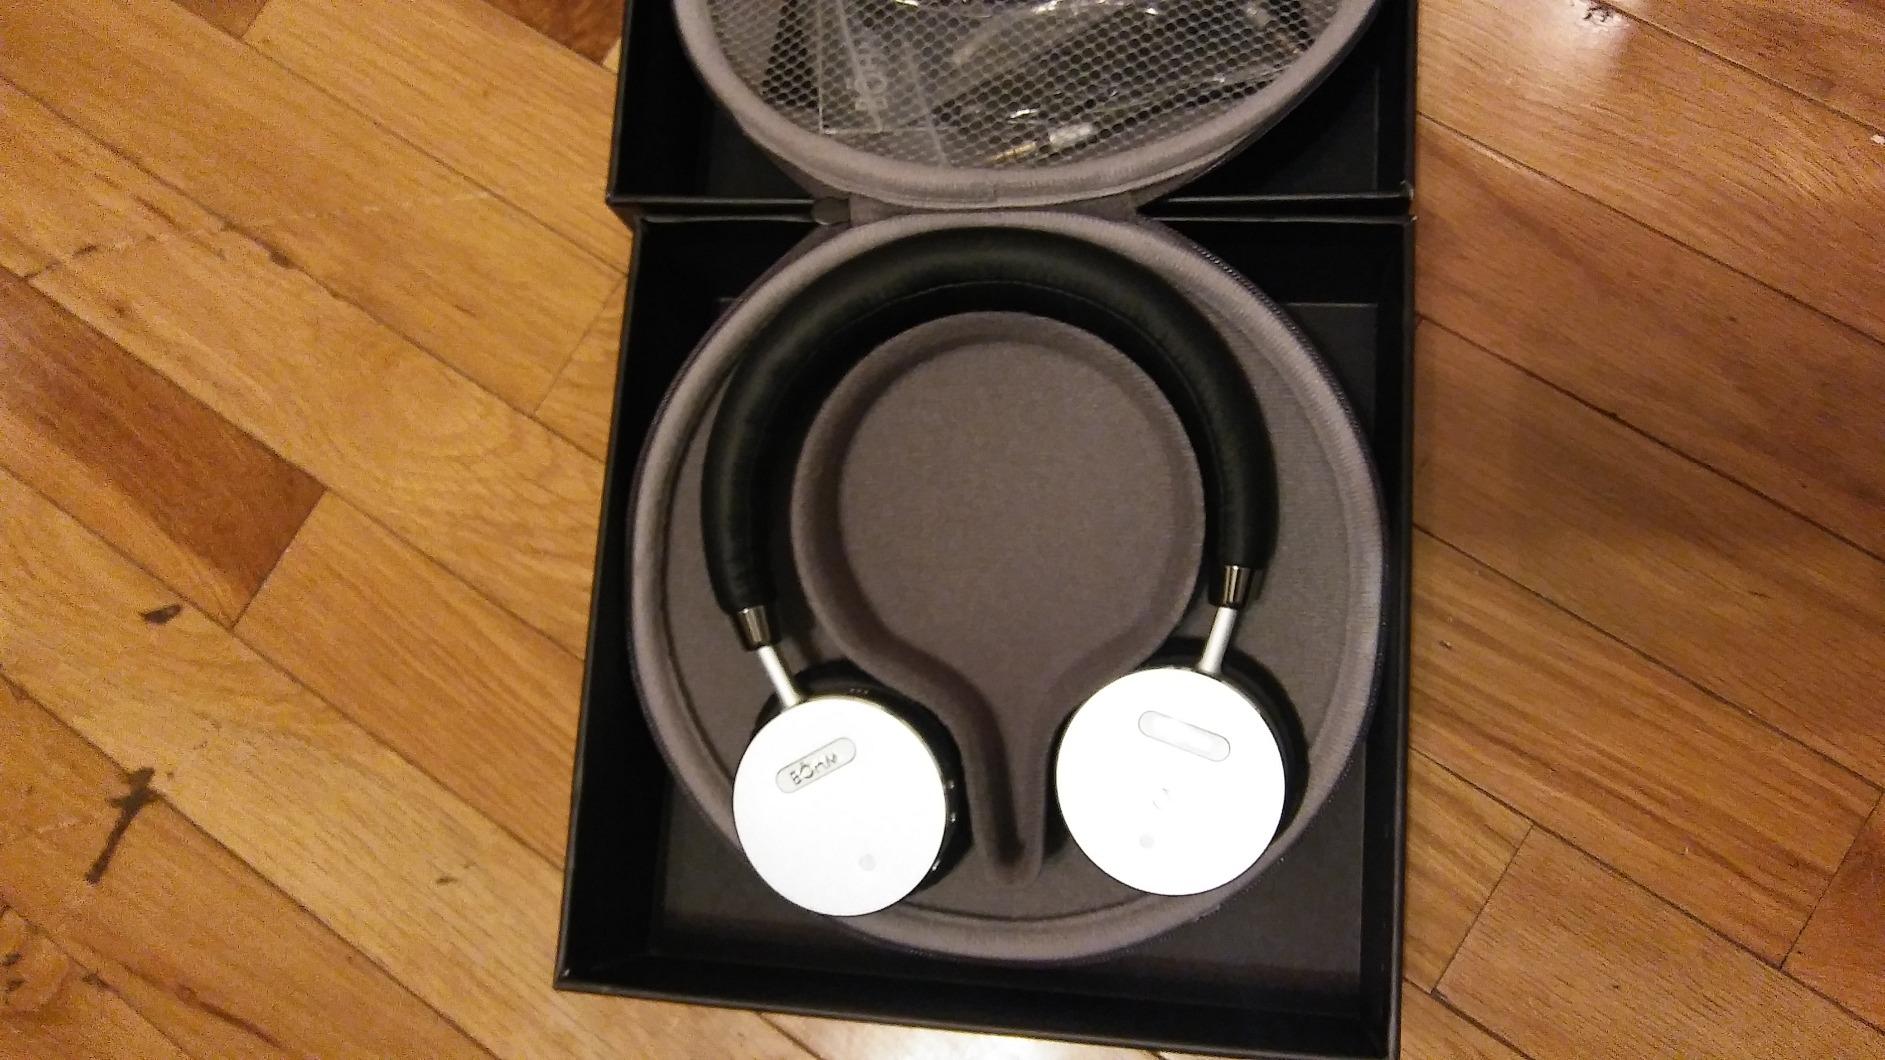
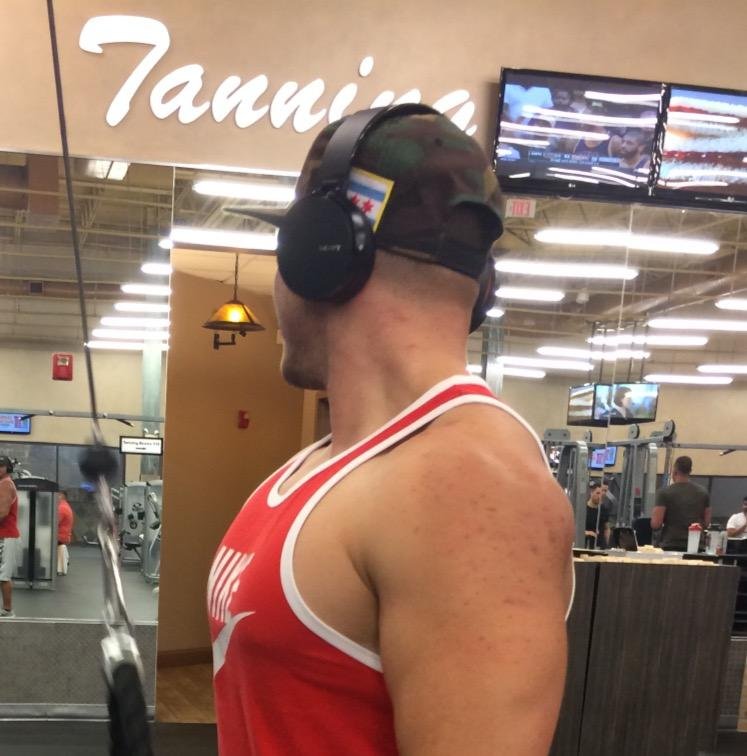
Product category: headphones
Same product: no